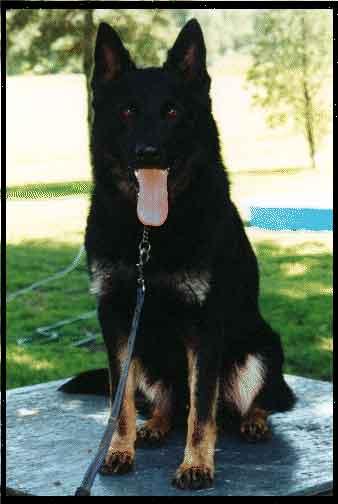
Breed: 211-n000018-German_shepherd